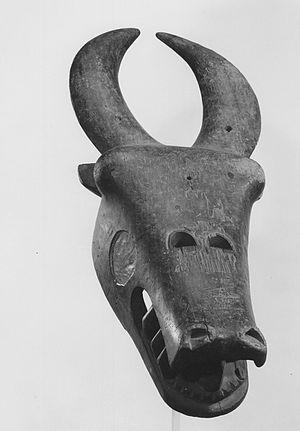
Les Ligbi sont une population d'Afrique de l'Ouest vivant principalement au Ghana, également en Côte d'Ivoire. Proches des Dioula, ce sont – historiquement – des marchands qui ont longtemps pratiqué le commerce de la noix de kola et de l'or, mais beaucoup sont devenus agriculteurs.